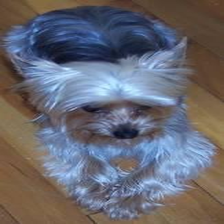
Species: dog
Breed: yorkshire terrier